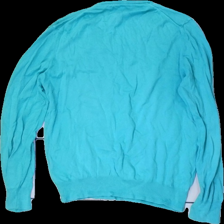
View: back
Type: Sweater
Category: Men
Brand: Zara
Colors: Blue
Material: 100% Cotton
Cut: Regular, V-collar
Size: L
Stains: Major
Price range: <50
Recommended usage: Recycle